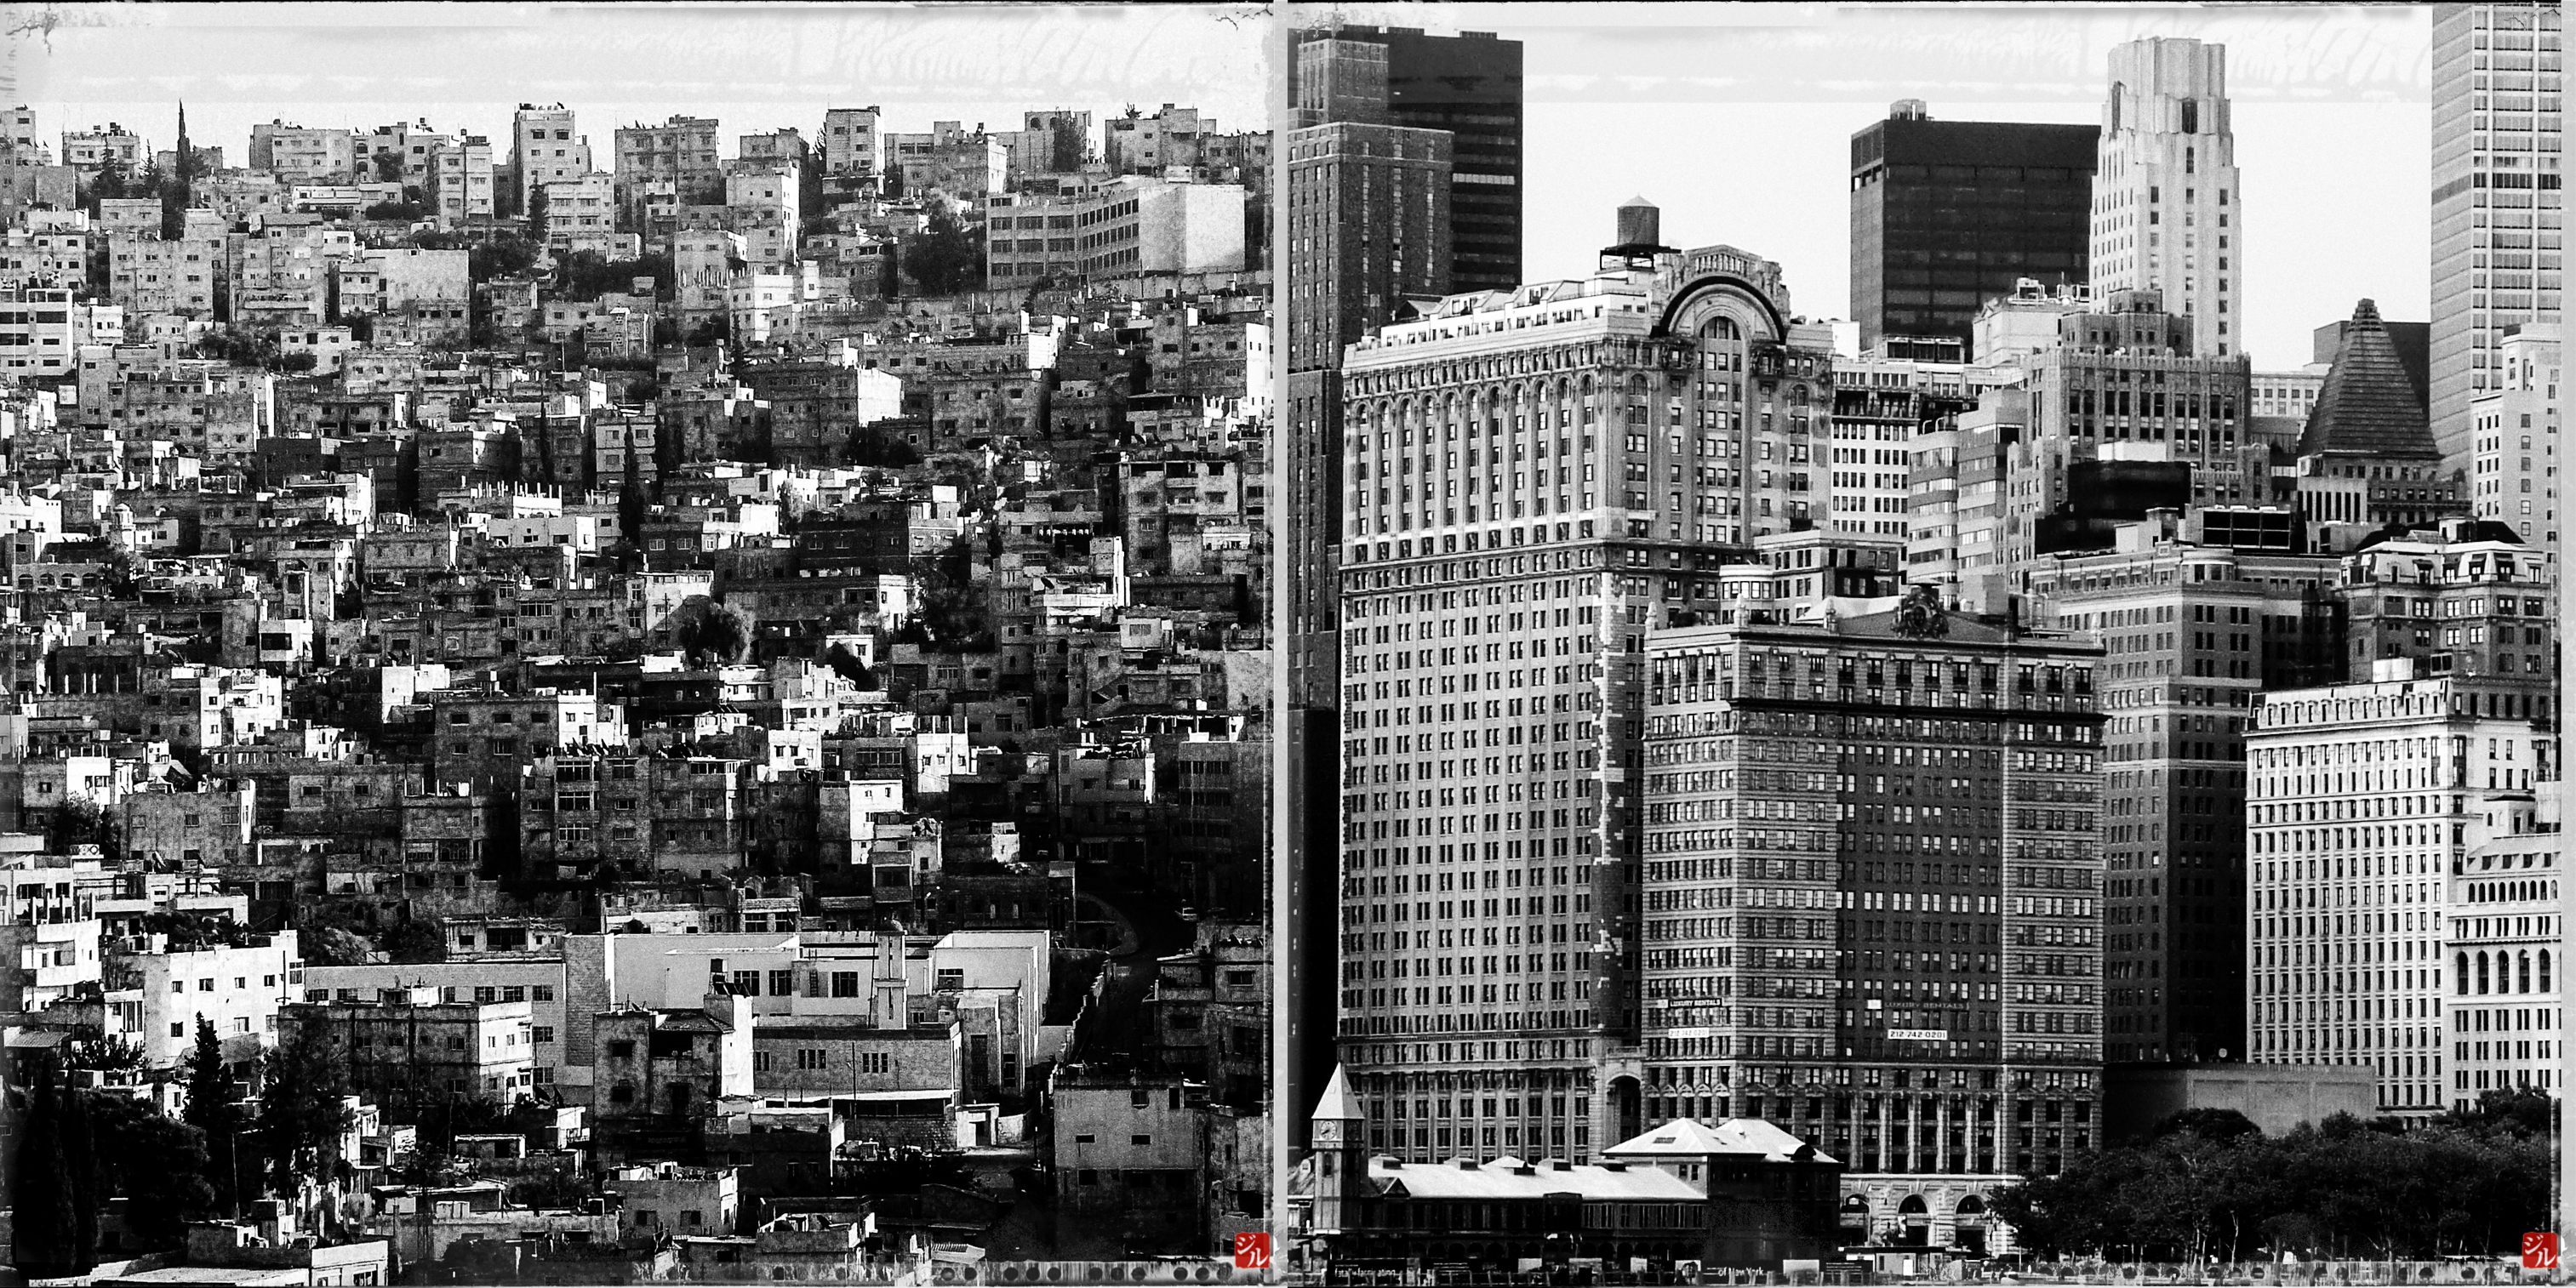
black and white, skyline, street, photography, city, skyscraper, cityscape, downtown, monochrome, tower block, newyork, etatsunis, metropolis, diptyque, jordanie, neighbourhood, aman, aerial photography, urban area, monochrome photography, residential area, human settlement, metropolitan area